Sierras of Tejeda, Almijara and Alhama Natural Park

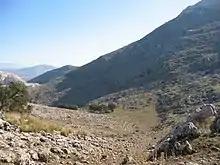
Sierra de Alhama

The Sierras de Tejeda, Almijara and Alhama Mountains extend north from the Mediterranean coast, with peaks over .